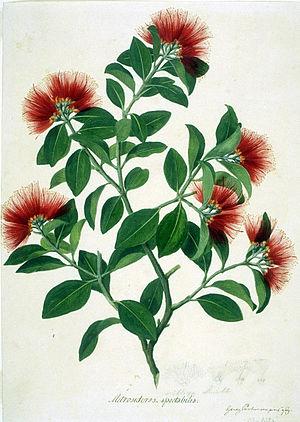
Gabriel Smith est un graveur britannique.